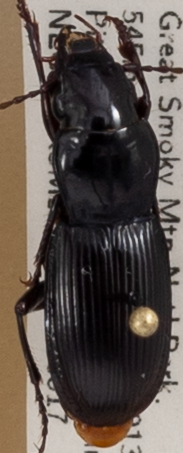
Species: Pterostichus acutipes acutipes
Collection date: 2021-08-17
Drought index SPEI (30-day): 1.32
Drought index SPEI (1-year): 1.13
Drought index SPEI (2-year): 2.09